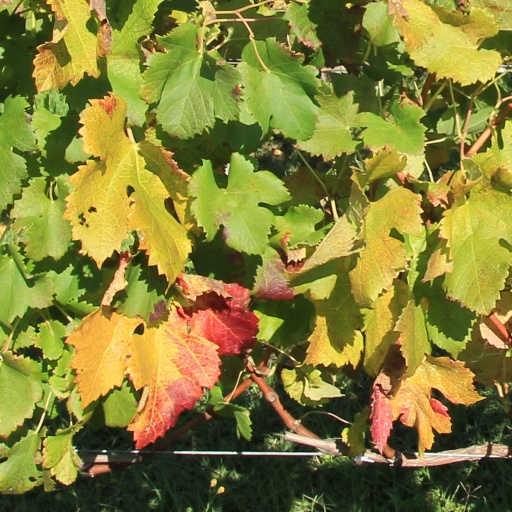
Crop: grape